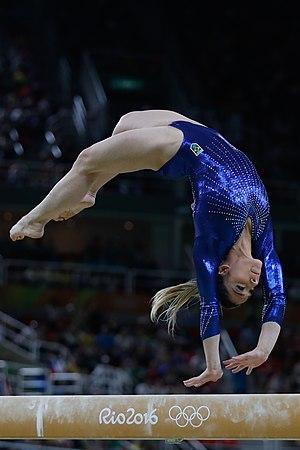
Rio de Janeiro - Daniele Hypólito lors de la finale pour les équipes féminines de gymnastique artistique aux Jeux Olympiques de Rio 2016, où le Brésil a terminé à la 8e place. (Fernando Frazão/Agência Brasil)